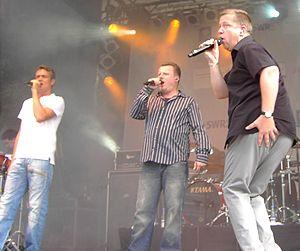
Die Prinzen est un groupe de musique pop allemand essentiellement basé sur la technique du chant a cappella, qui a commencé sa carrière en 1991. Il est formé d'anciens chanteurs de la chorale de l'église Saint-Thomas située dans la ville de Leipzig et du "Dresdner Kreuzchor" situé à Dresde.